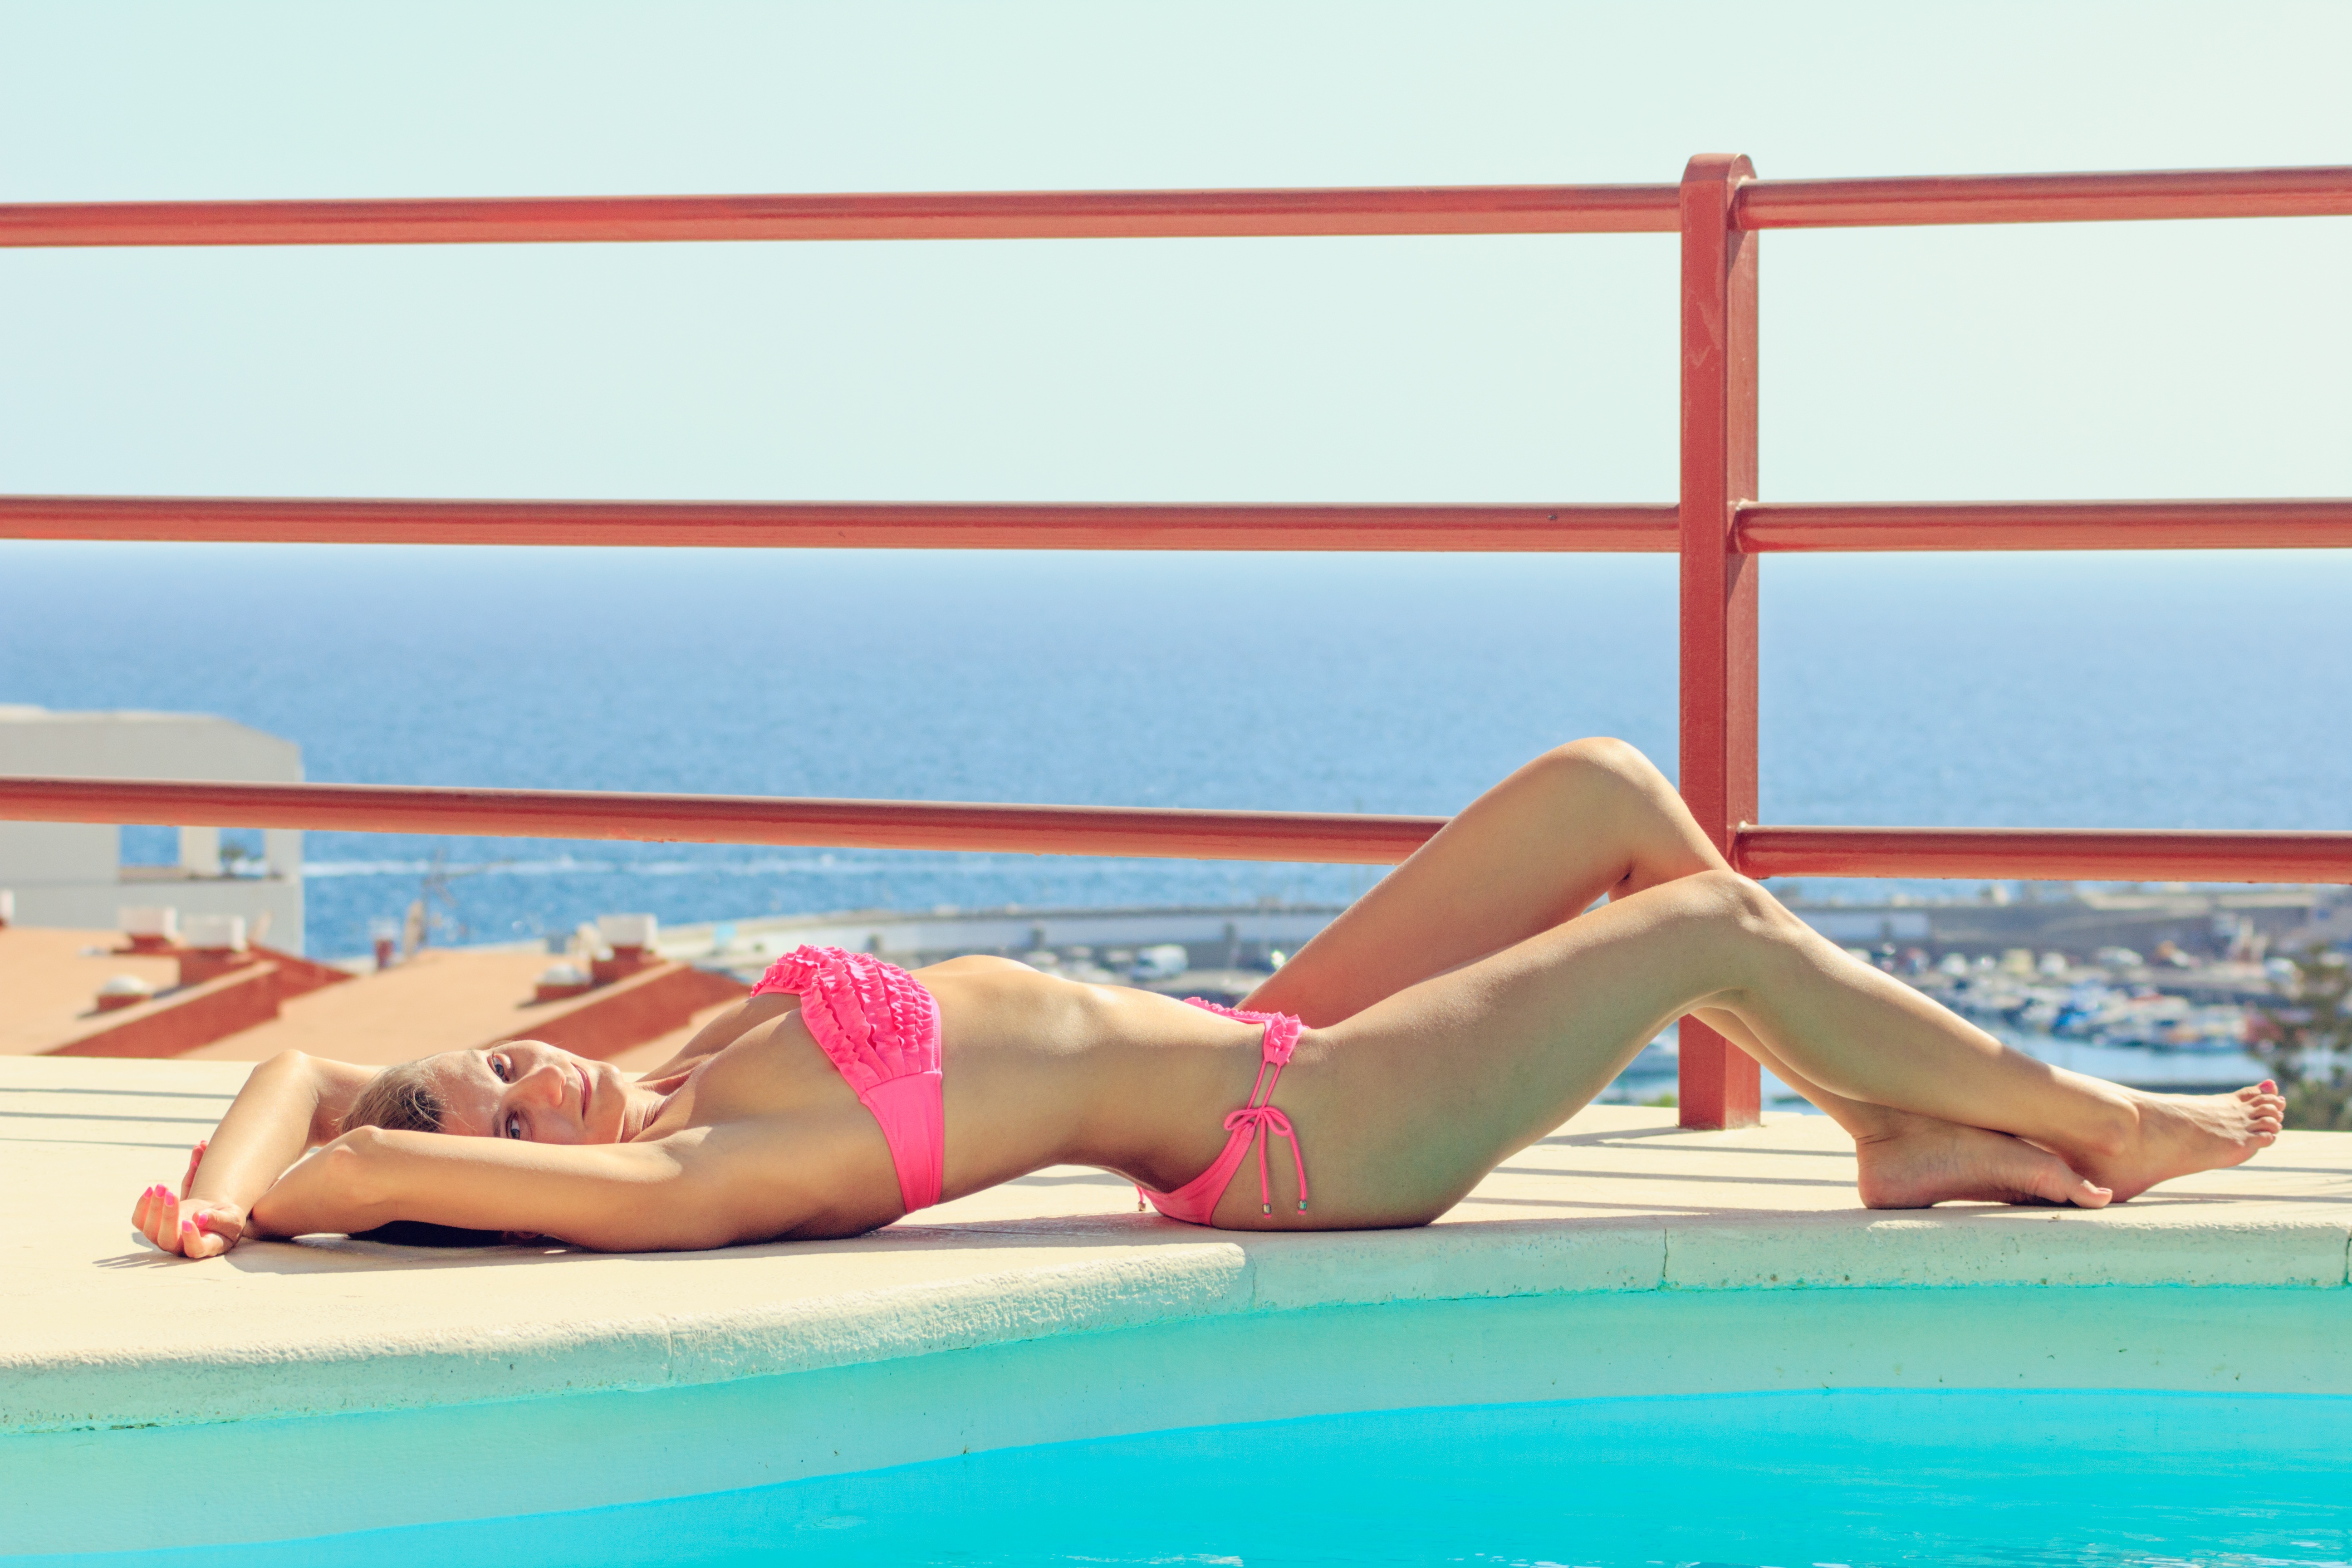
sea, ocean, woman, summer, pool, leg, swimming pool, holiday, clothing, leisure, bikini, swimwear, sexy, gran canaria, young woman, canary islands, exposure to the sun, sun tanning